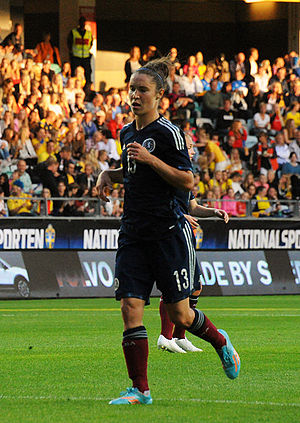
Jane Ross
Jane Ross er en skotsk fodboldspiller, der spiller for Manchester City i den engelske FA WSL og for Skotland.